Transparent ceramics

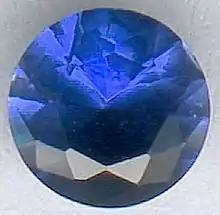
Synthetic sapphire – single-crystal aluminum oxide (sapphire – AlO) is a transparent ceramic

Transparent ceramics have recently acquired a high degree of interest and notoriety. Basic applications include lasers and cutting tools, transparent armor windows, night vision devices (NVD), and nose cones for heat seeking missiles. Currently available infrared (IR) transparent materials typically exhibit a trade-off between optical performance and mechanical strength. For example, sapphire (crystalline alumina) is very strong, but lacks full transparency throughout the 3–5 micrometer mid-IR range. Yttria is fully transparent from 3–5 micrometers, but lacks sufficient strength, hardness, and thermal shock resistance for high-performance aerospace applications. Not surprisingly, a combination of these two materials in the form of the yttria-alumina garnet (YAG) has proven to be one of the top performers in the field.